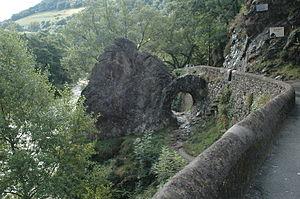
Itxassou en français ou Itsasu en basque est une commune française située dans le département des Pyrénées-Atlantiques, en région Nouvelle-Aquitaine.
Veillantif, Veillantin ou Bride d’Or est le cheval de guerre rapide, fidèle et intelligent, appartenant à Roland le paladin selon plusieurs chansons de geste.